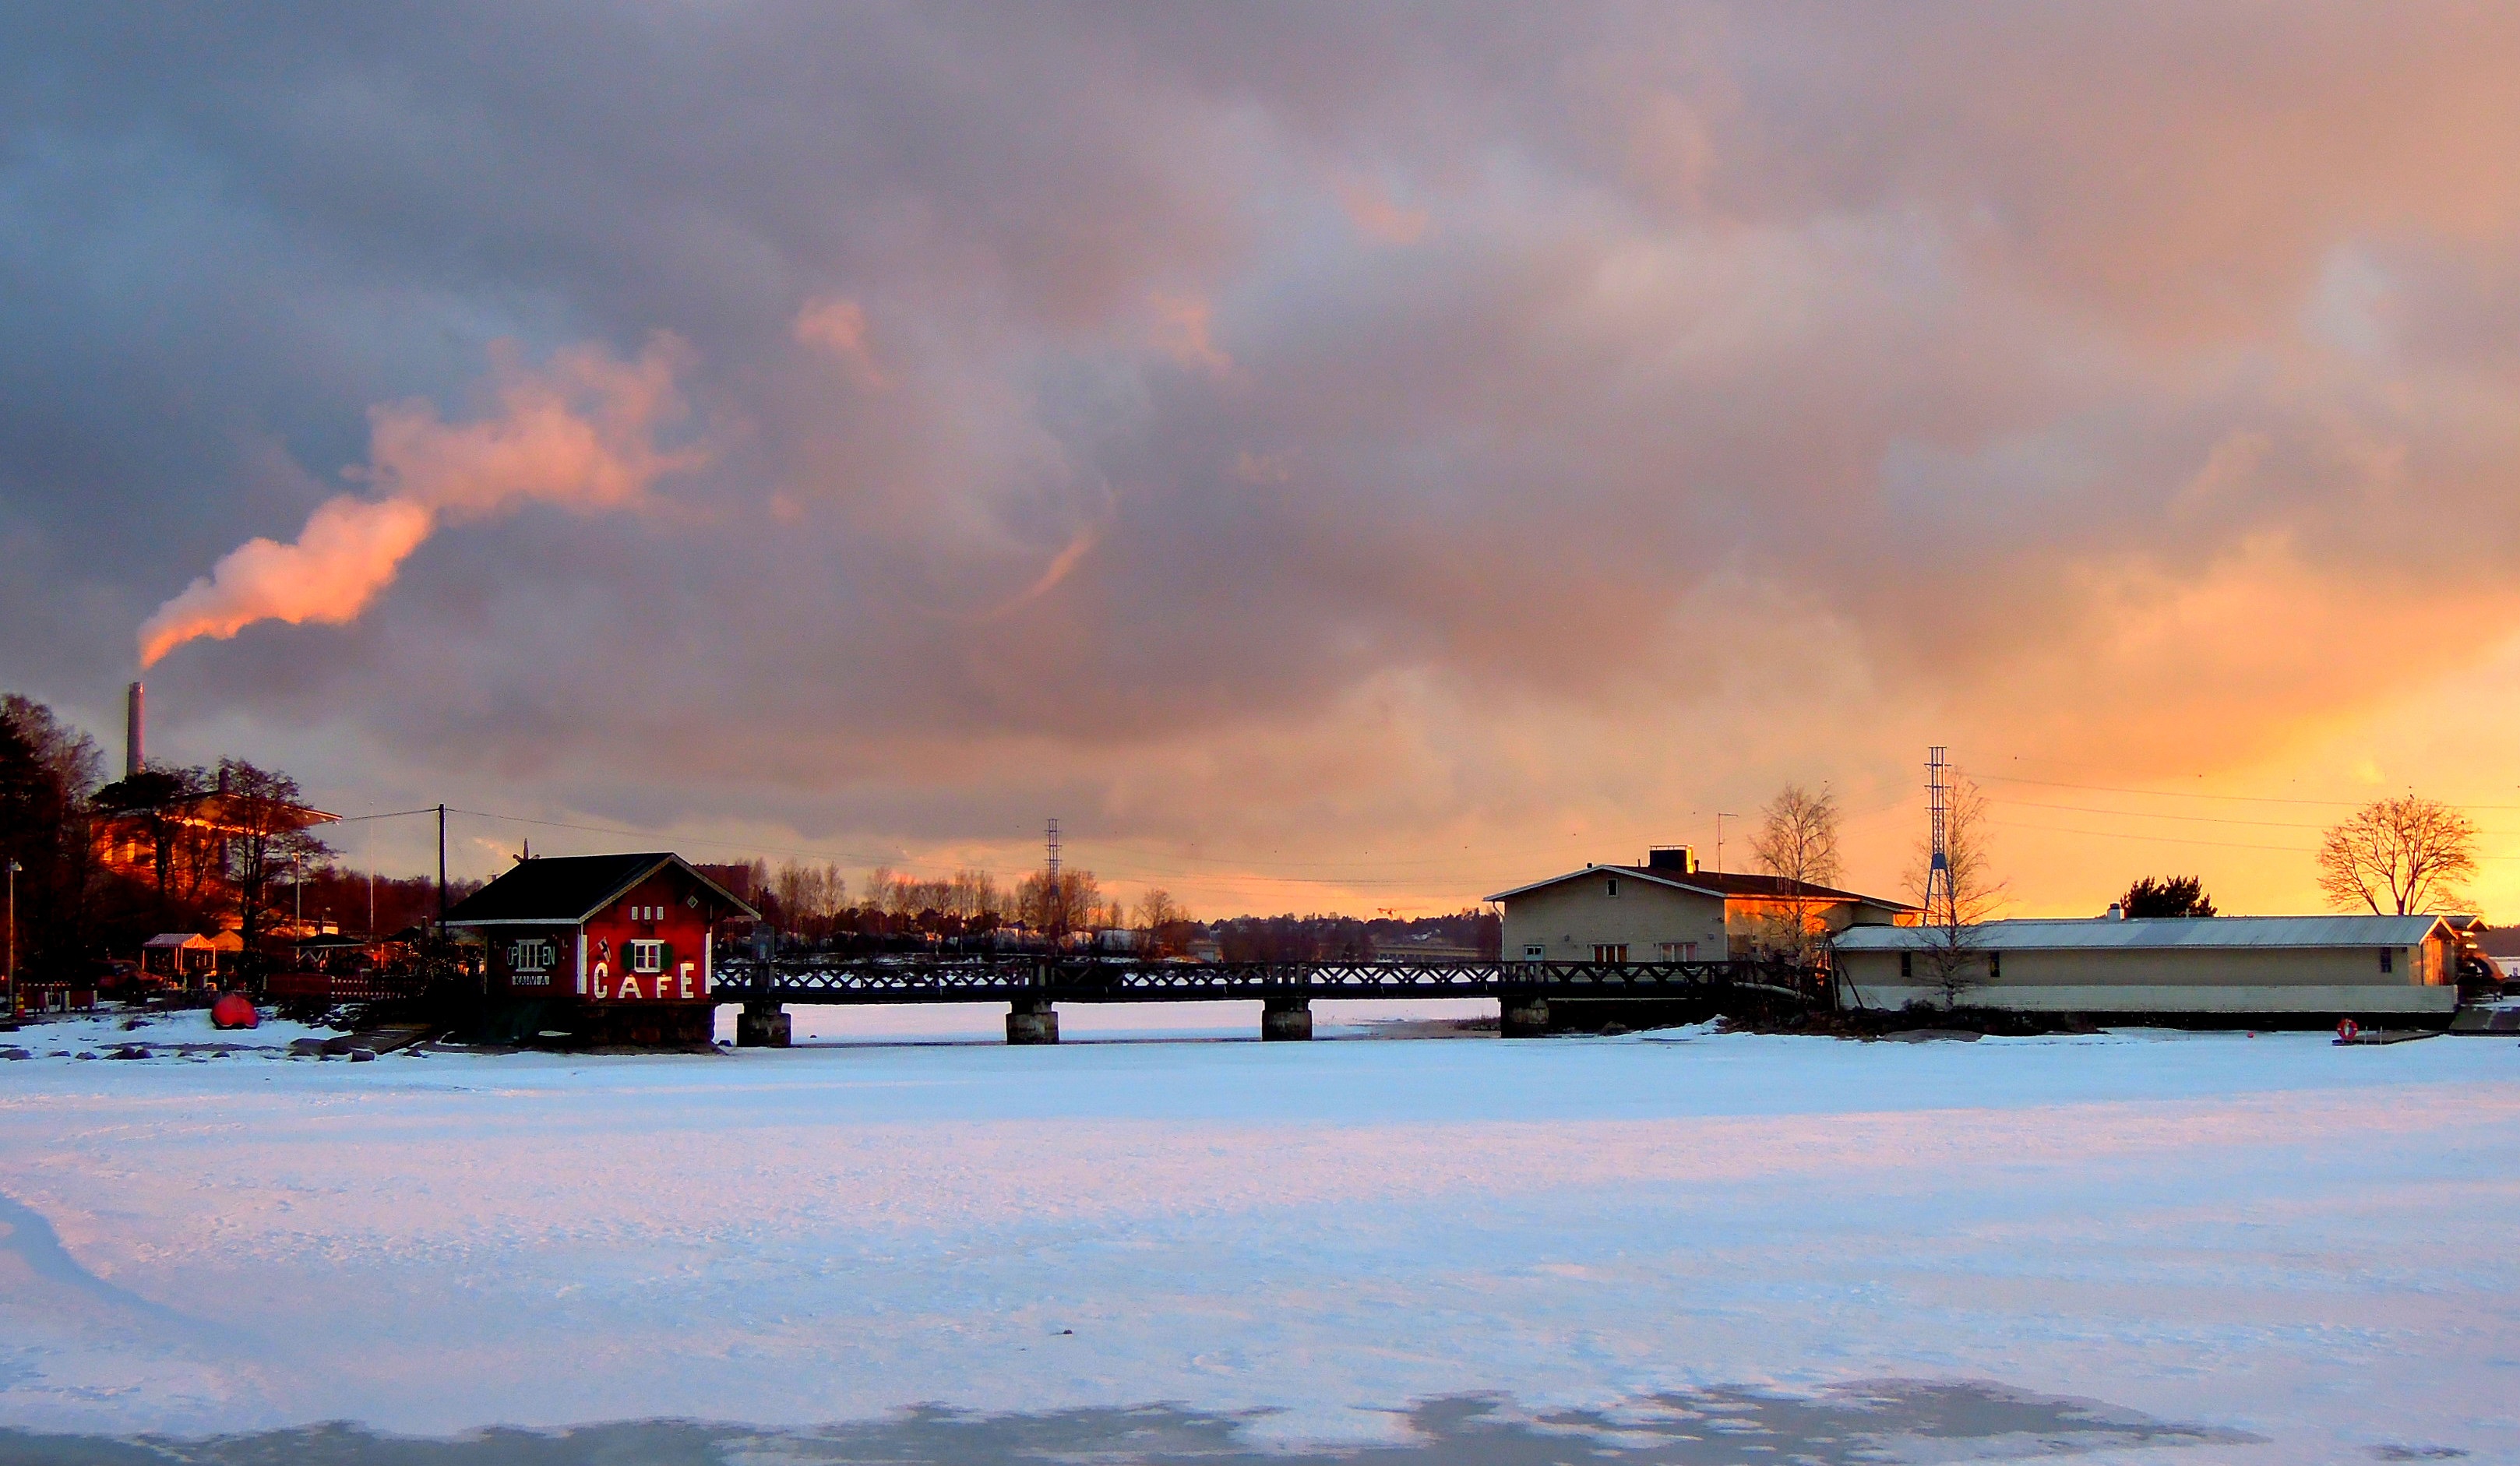
beach, landscape, sea, snow, cold, winter, coffee shop, cloud, sky, sunshine, sunrise, sunset, sunlight, morning, old, dawn, dusk, ice, evening, spring, reflection, park, weather, blue, season, sunny, clouds, bright, helsinki, finnish, icy sea, the dramatic, ice road, sibelius park, atmosphere of earth